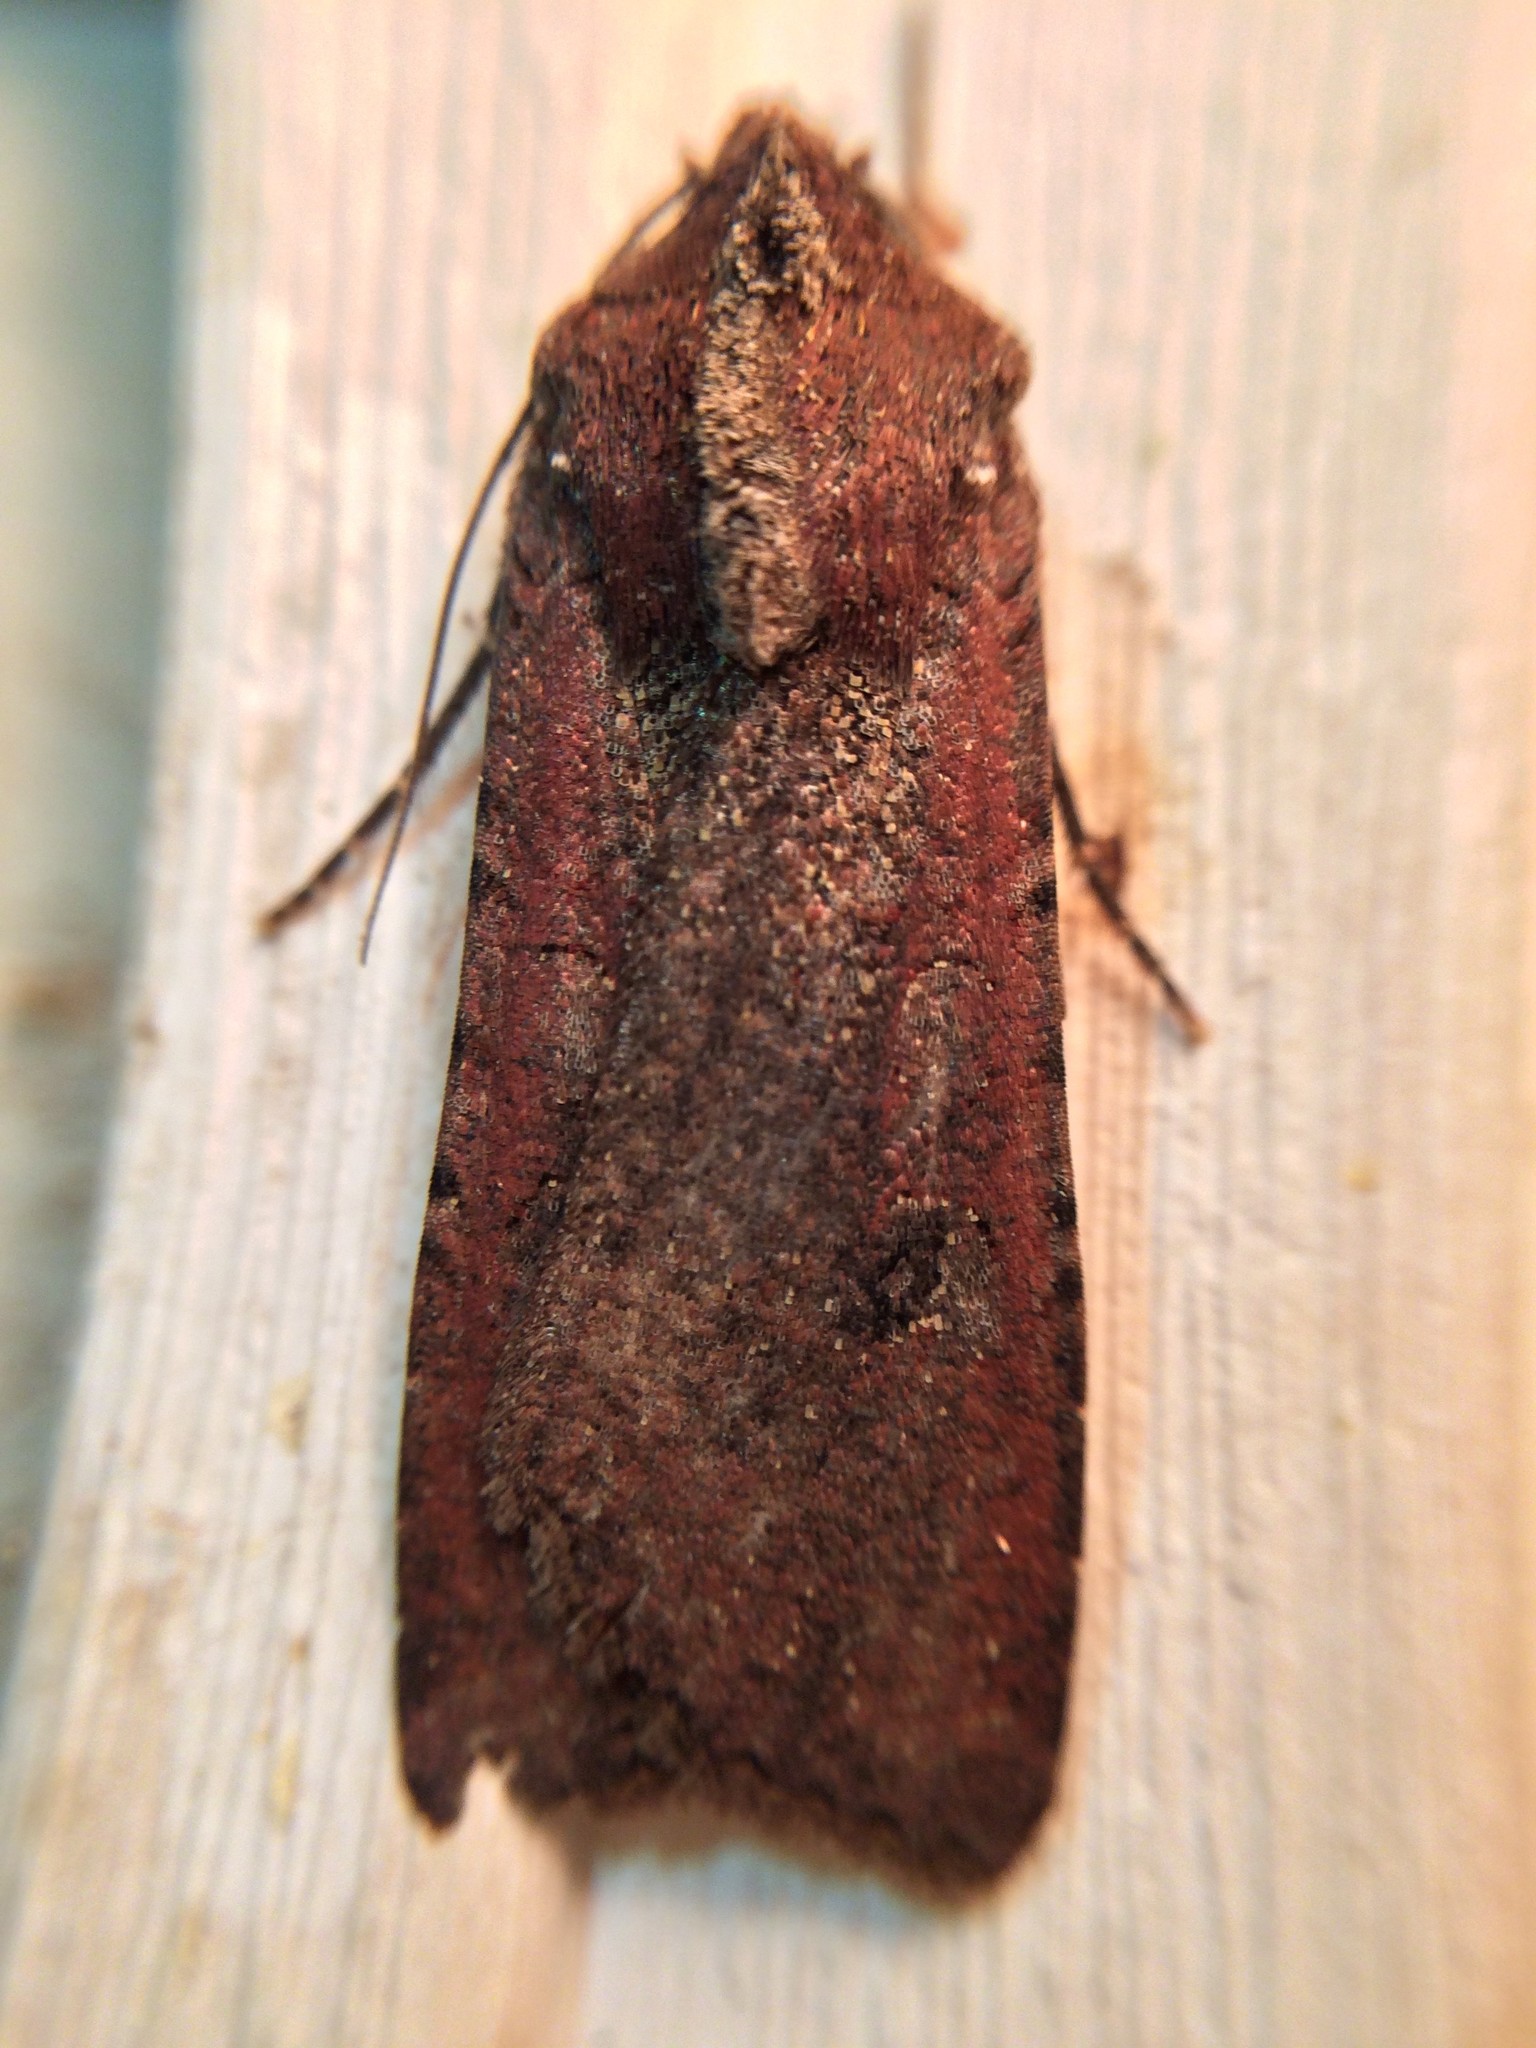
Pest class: cutworms